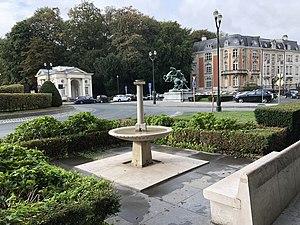
Monument Odilon-Jean Périer, pavillon d’octroi et square du Bois
Odilon-Jean Périer est un poète belge d'expression française né à Bruxelles le 9 mars 1901 et mort dans la même ville le 22 février 1928.
Le square du Bois, également connu sous le nom de square des milliardaires, est une rue privée appartenant aux propriétaires qui l'habitent et à qui incombent les frais d'entretien, d'aménagement et de réfection.
Les pavillons d'octroi de la Porte de Namur sont des édifices néo-classiques qui se dressaient initialement à la Porte de Namur à Bruxelles et qui furent transférés à l'entrée du bois de la Cambre.